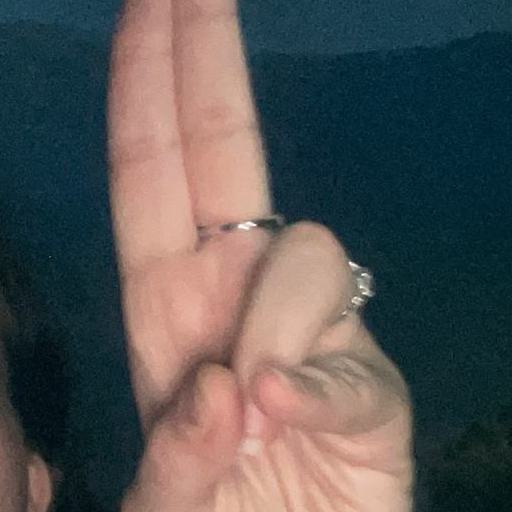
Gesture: two_up